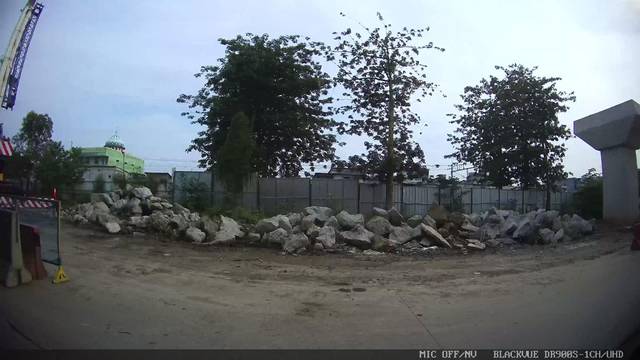
Region: Indonesia
Coordinates: -6.13, 106.835